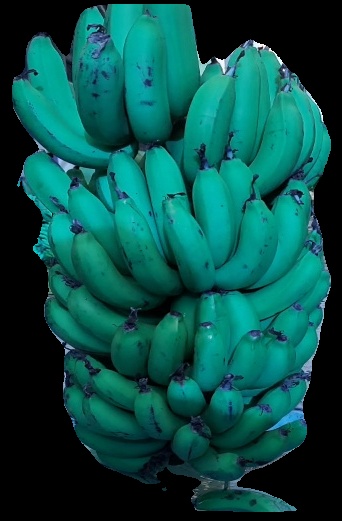
Variety: pachbale
Grade: grade2